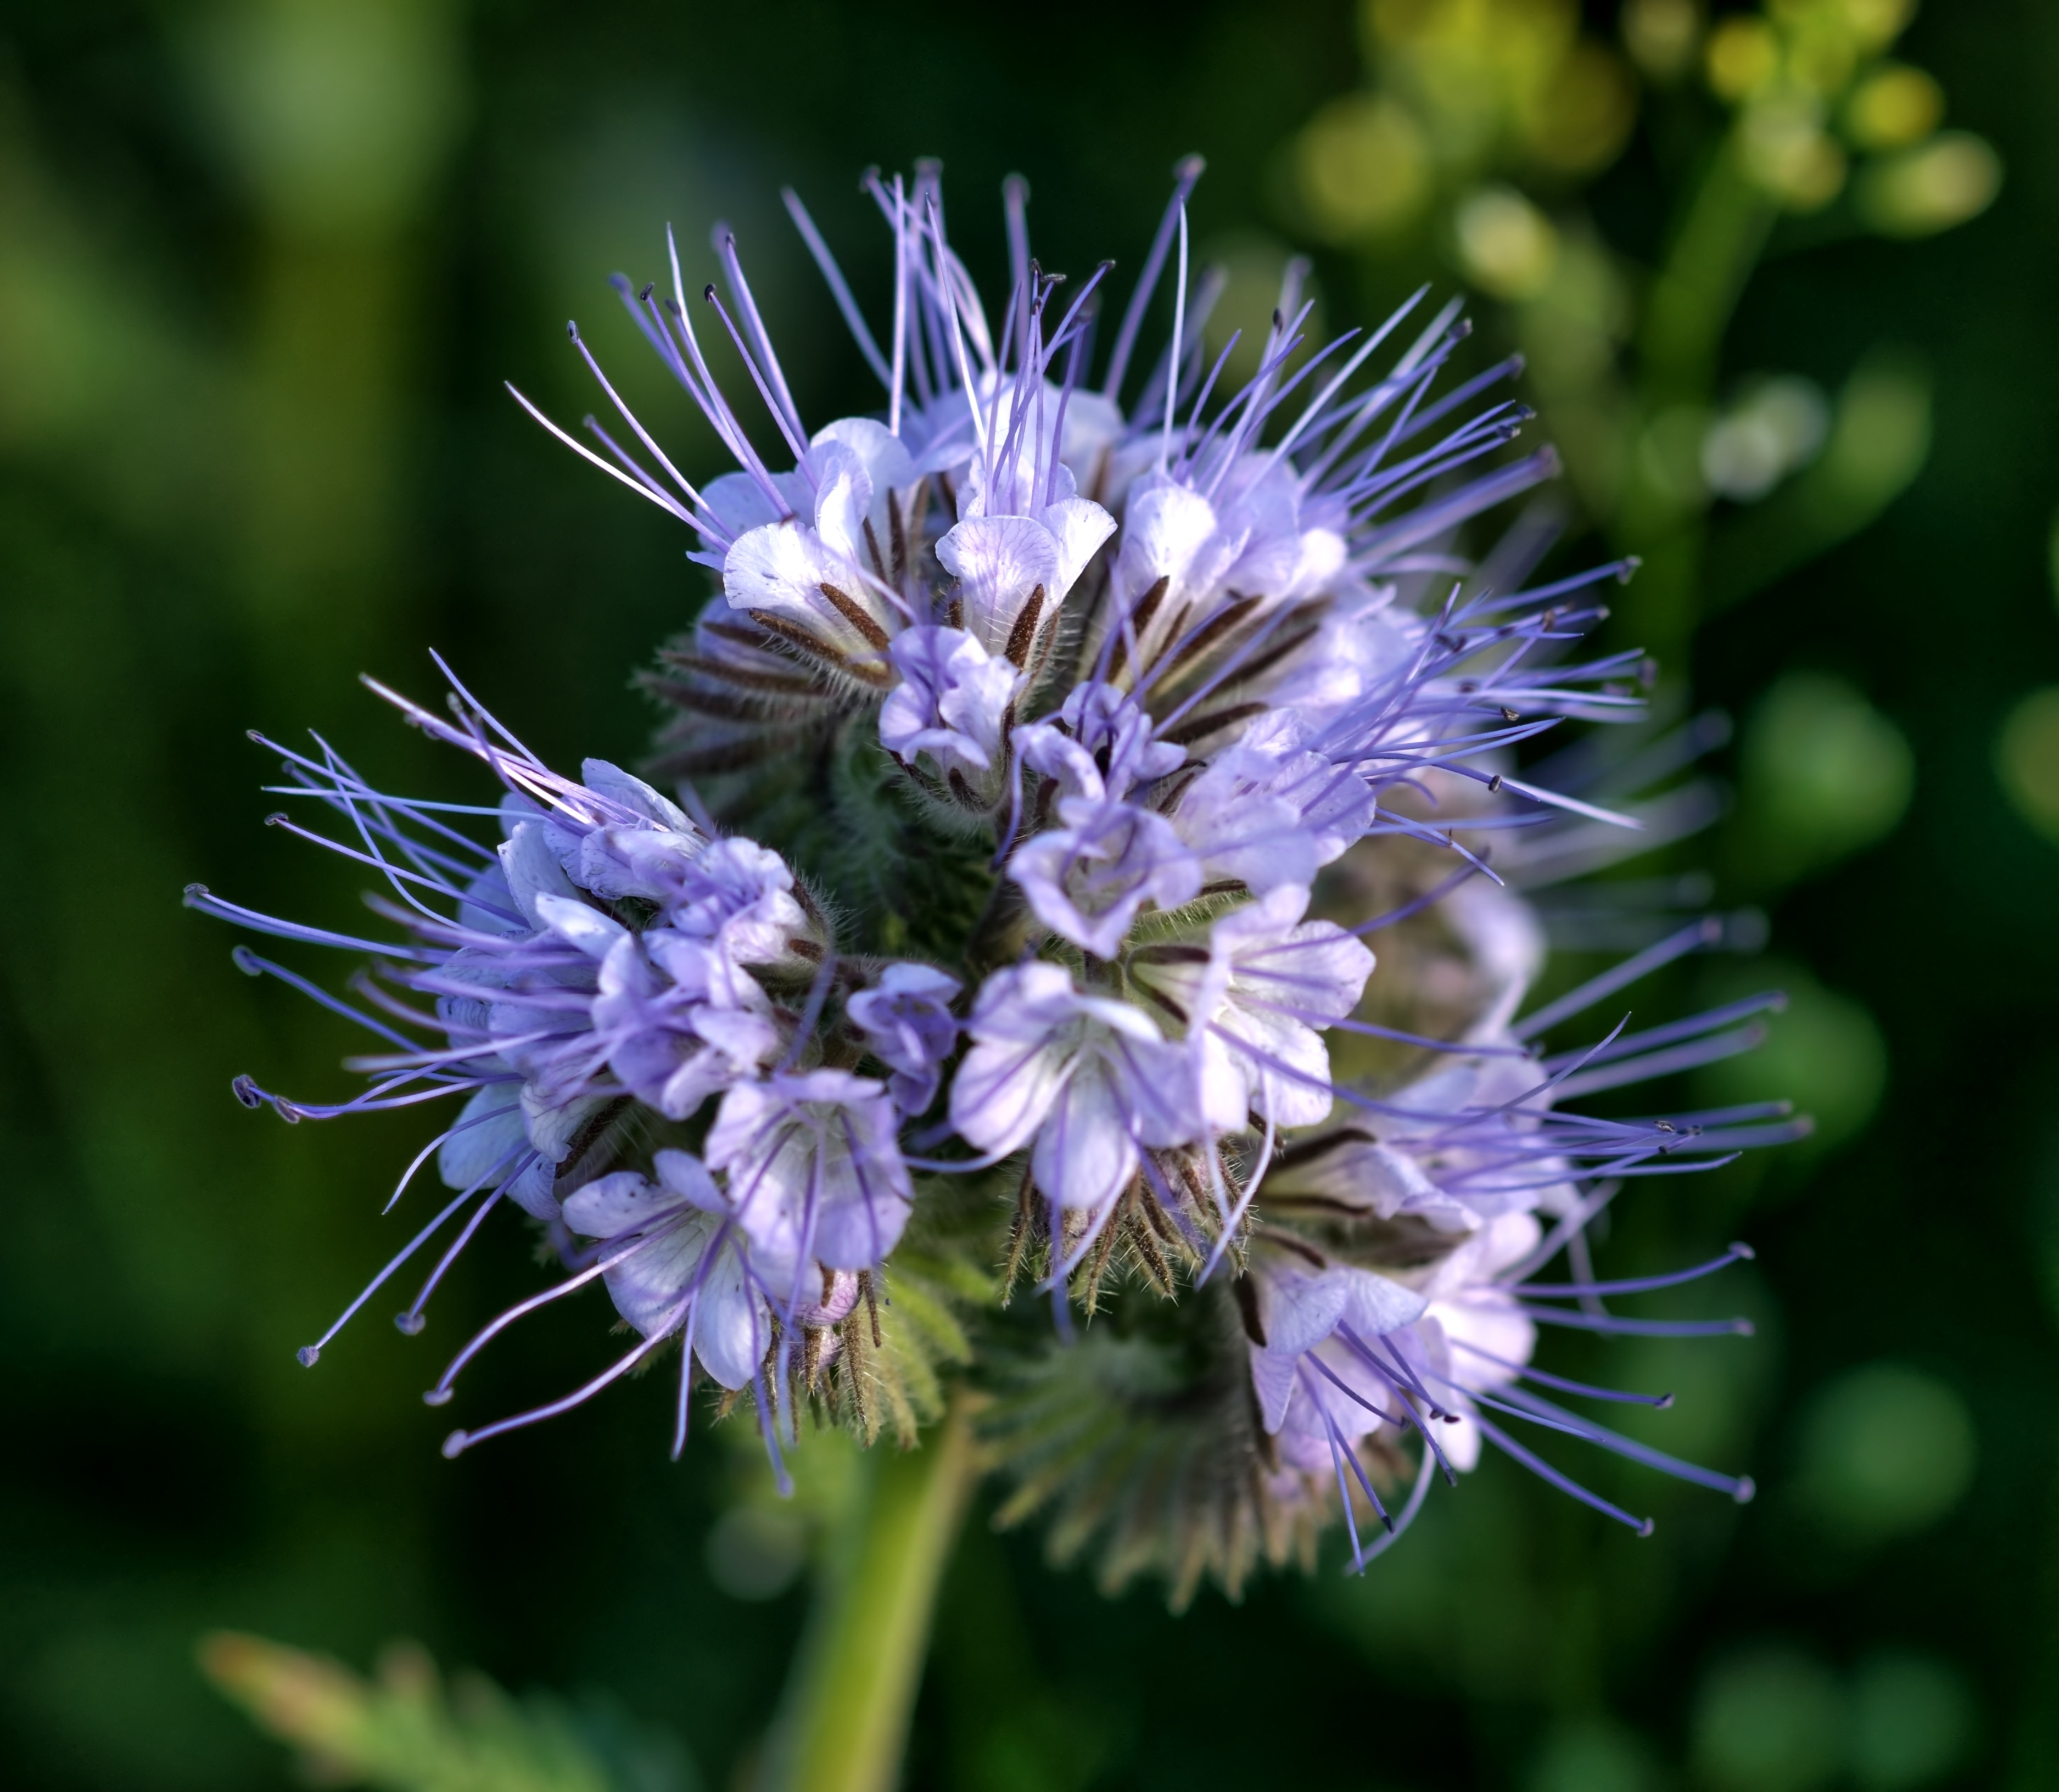
blossom, plant, flower, bloom, food, herb, produce, botany, flora, wildflower, close up, violet, macro photography, flowering plant, phacelia, fennel flower, silybum, tufted flower, land plant, jasione montana